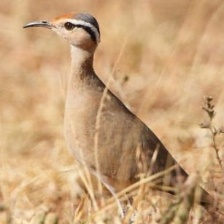
Species: BURCHELLS COURSER
Scientific name: CURSORIUS RUFUS